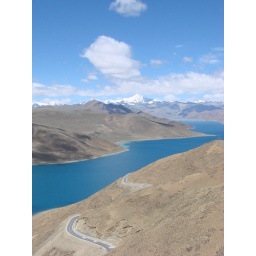
A river and a highway in Tibet.